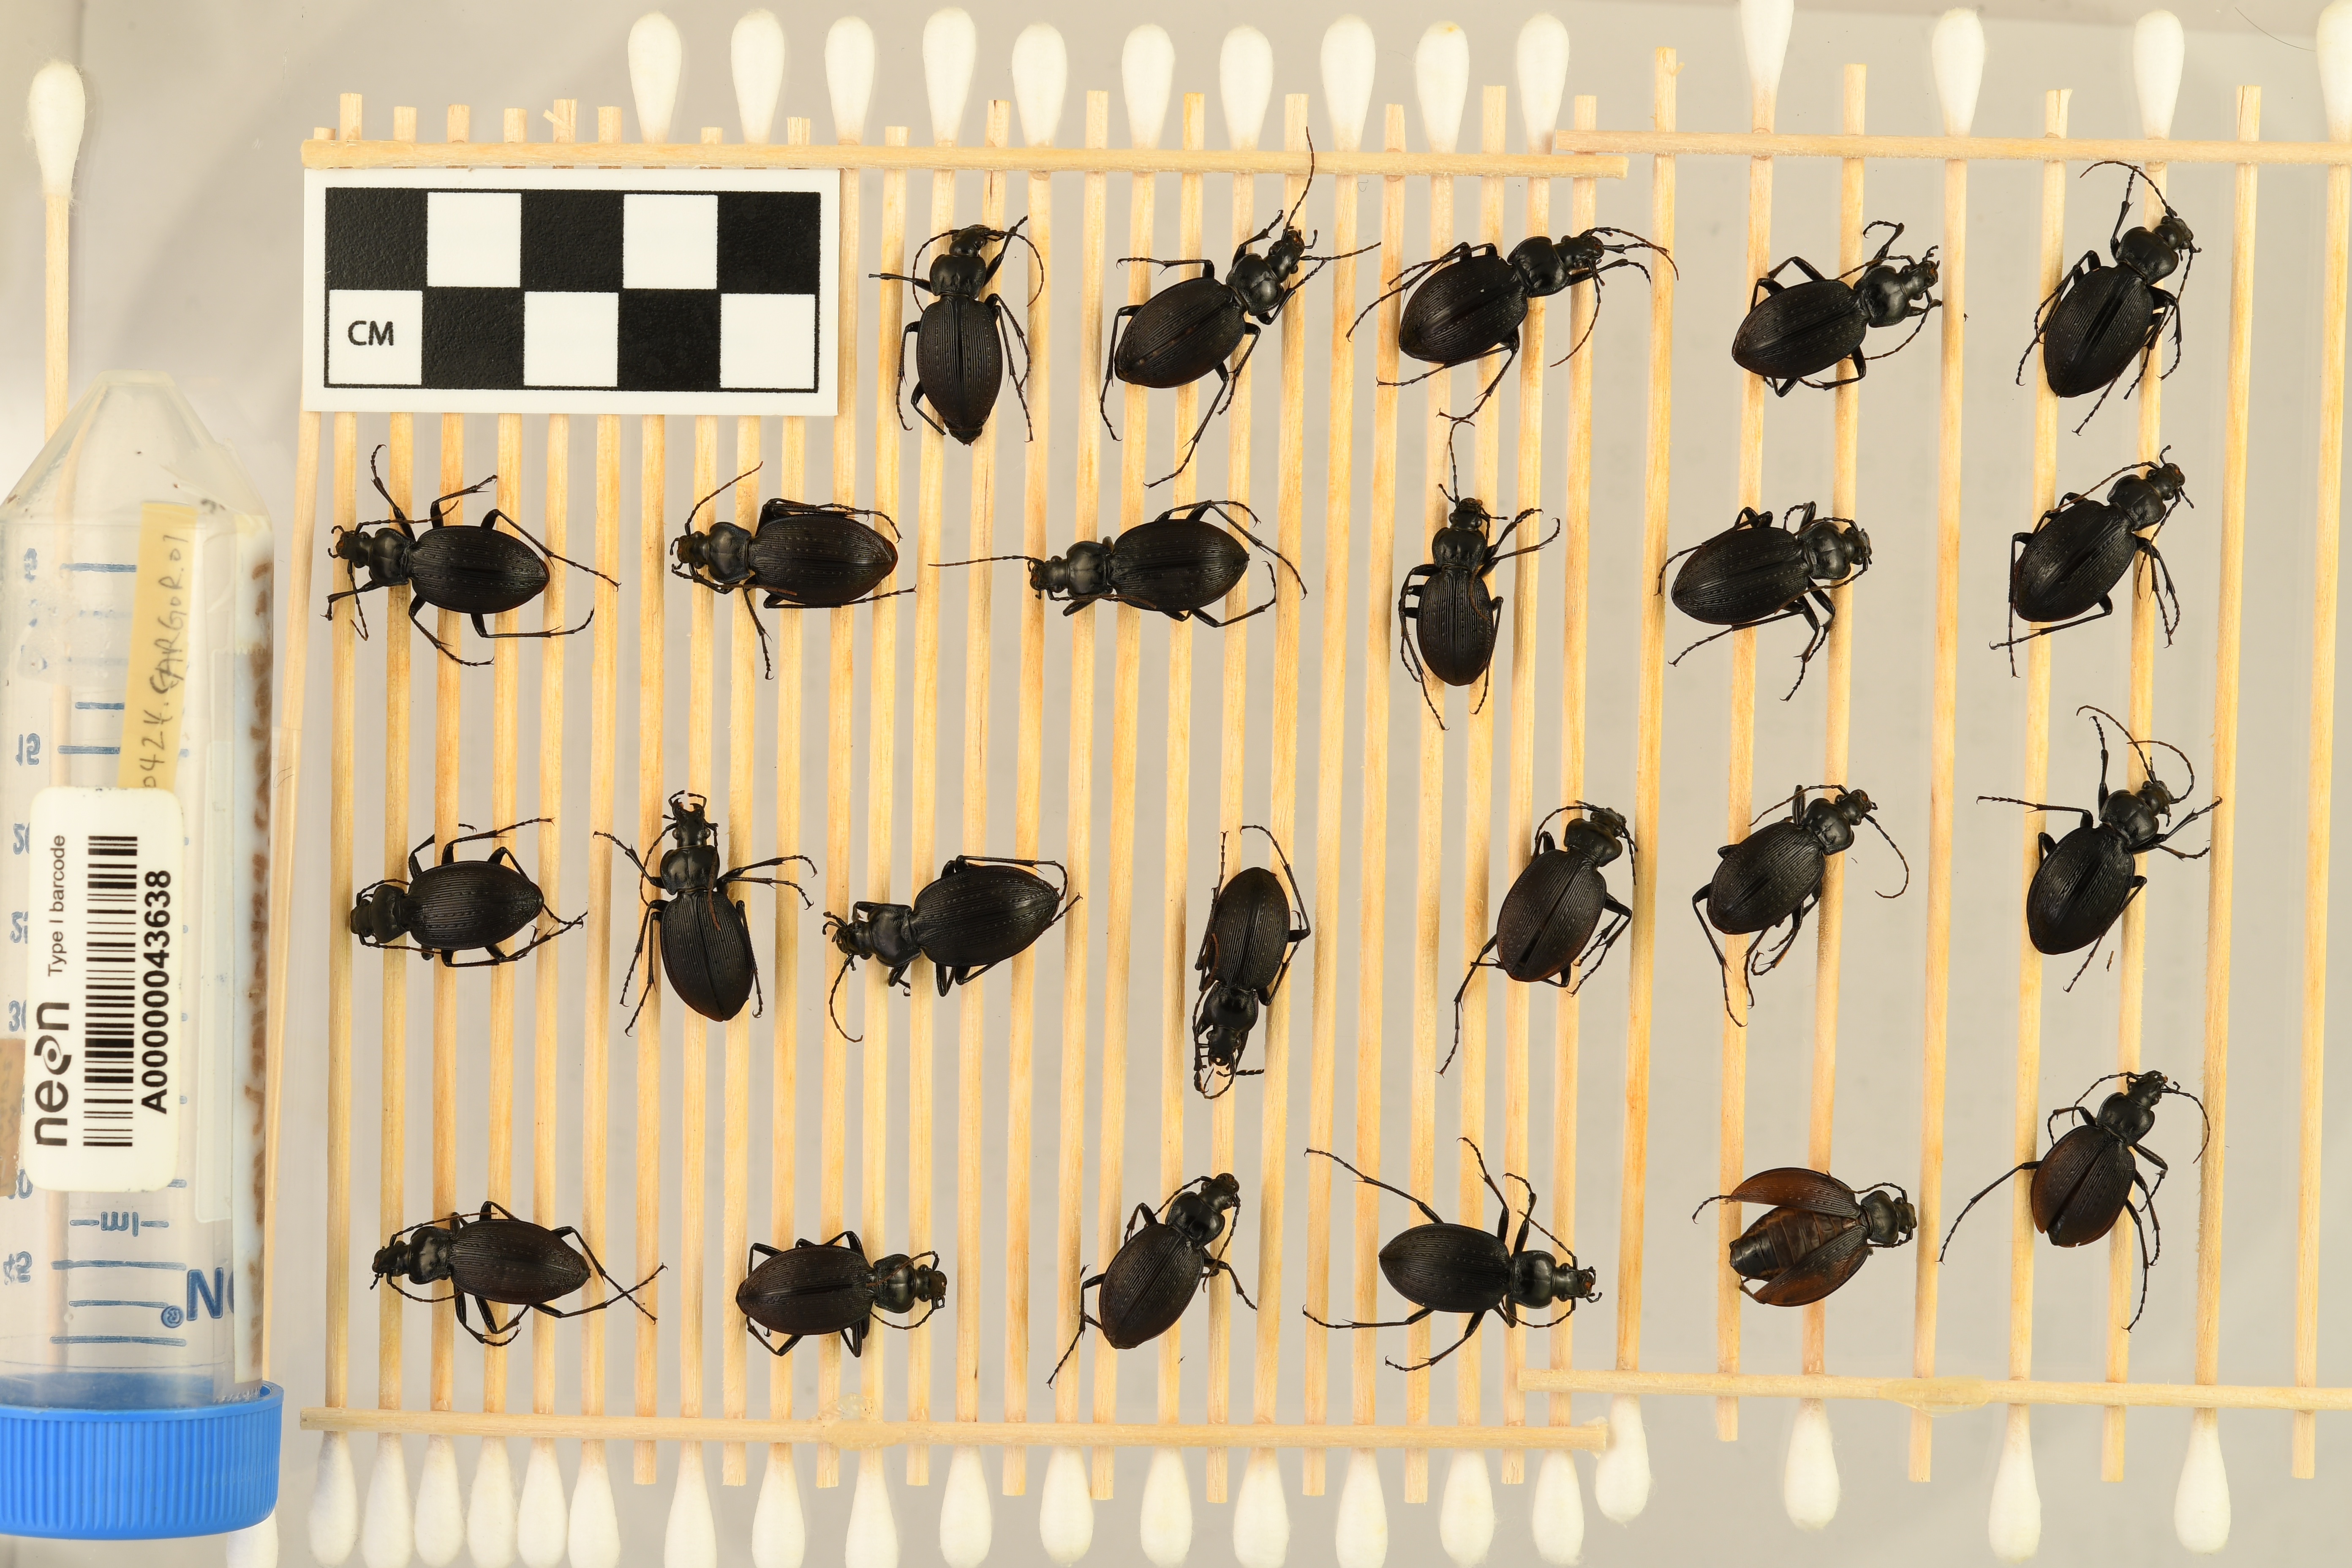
Carabus goryi — Mountain Lake Biological Station NEON, plot MLBS_001. Beetle 1, ElytraLength: 1.385 cm (lying flat: Yes)

Carabus goryi — Mountain Lake Biological Station NEON, plot MLBS_001. Beetle 1, ElytraWidth: 0.5926 cm (lying flat: Yes)

Carabus goryi — Mountain Lake Biological Station NEON, plot MLBS_001. Beetle 2, ElytraLength: 1.42 cm (lying flat: Yes)

Carabus goryi — Mountain Lake Biological Station NEON, plot MLBS_001. Beetle 2, ElytraWidth: 0.6241 cm (lying flat: Yes)

Carabus goryi — Mountain Lake Biological Station NEON, plot MLBS_001. Beetle 3, ElytraLength: 1.44 cm (lying flat: Yes)

Carabus goryi — Mountain Lake Biological Station NEON, plot MLBS_001. Beetle 3, ElytraWidth: 0.6532 cm (lying flat: Yes)

Carabus goryi — Mountain Lake Biological Station NEON, plot MLBS_001. Beetle 4, ElytraLength: 1.441 cm (lying flat: Yes)

Carabus goryi — Mountain Lake Biological Station NEON, plot MLBS_001. Beetle 4, ElytraWidth: 0.6206 cm (lying flat: Yes)

Carabus goryi — Mountain Lake Biological Station NEON, plot MLBS_001. Beetle 5, ElytraLength: 1.48 cm (lying flat: Yes)

Carabus goryi — Mountain Lake Biological Station NEON, plot MLBS_001. Beetle 5, ElytraWidth: 0.6532 cm (lying flat: Yes)

Carabus goryi — Mountain Lake Biological Station NEON, plot MLBS_001. Beetle 6, ElytraLength: 1.435 cm (lying flat: Yes)

Carabus goryi — Mountain Lake Biological Station NEON, plot MLBS_001. Beetle 6, ElytraWidth: 0.6364 cm (lying flat: Yes)

Carabus goryi — Mountain Lake Biological Station NEON, plot MLBS_001. Beetle 7, ElytraLength: 1.476 cm (lying flat: Yes)

Carabus goryi — Mountain Lake Biological Station NEON, plot MLBS_001. Beetle 7, ElytraWidth: 0.6328 cm (lying flat: Yes)

Carabus goryi — Mountain Lake Biological Station NEON, plot MLBS_001. Beetle 8, ElytraLength: 1.438 cm (lying flat: Yes)

Carabus goryi — Mountain Lake Biological Station NEON, plot MLBS_001. Beetle 8, ElytraWidth: 0.6452 cm (lying flat: Yes)

Carabus goryi — Mountain Lake Biological Station NEON, plot MLBS_001. Beetle 9, ElytraLength: 1.21 cm (lying flat: Yes)

Carabus goryi — Mountain Lake Biological Station NEON, plot MLBS_001. Beetle 9, ElytraWidth: 0.5526 cm (lying flat: Yes)

Carabus goryi — Mountain Lake Biological Station NEON, plot MLBS_001. Beetle 10, ElytraLength: 1.427 cm (lying flat: Yes)

Carabus goryi — Mountain Lake Biological Station NEON, plot MLBS_001. Beetle 10, ElytraWidth: 0.6578 cm (lying flat: Yes)

Carabus goryi — Mountain Lake Biological Station NEON, plot MLBS_001. Beetle 11, ElytraLength: 1.47 cm (lying flat: Yes)

Carabus goryi — Mountain Lake Biological Station NEON, plot MLBS_001. Beetle 11, ElytraWidth: 0.6978 cm (lying flat: Yes)

Carabus goryi — Mountain Lake Biological Station NEON, plot MLBS_001. Beetle 12, ElytraLength: 1.411 cm (lying flat: Yes)

Carabus goryi — Mountain Lake Biological Station NEON, plot MLBS_001. Beetle 12, ElytraWidth: 0.6584 cm (lying flat: Yes)

Carabus goryi — Mountain Lake Biological Station NEON, plot MLBS_001. Beetle 13, ElytraLength: 1.392 cm (lying flat: Yes)

Carabus goryi — Mountain Lake Biological Station NEON, plot MLBS_001. Beetle 13, ElytraWidth: 0.6127 cm (lying flat: Yes)

Carabus goryi — Mountain Lake Biological Station NEON, plot MLBS_001. Beetle 14, ElytraLength: 1.529 cm (lying flat: Yes)

Carabus goryi — Mountain Lake Biological Station NEON, plot MLBS_001. Beetle 14, ElytraWidth: 0.7021 cm (lying flat: Yes)

Carabus goryi — Mountain Lake Biological Station NEON, plot MLBS_001. Beetle 15, ElytraLength: 1.264 cm (lying flat: Yes)

Carabus goryi — Mountain Lake Biological Station NEON, plot MLBS_001. Beetle 15, ElytraWidth: 0.5937 cm (lying flat: Yes)

Carabus goryi — Mountain Lake Biological Station NEON, plot MLBS_001. Beetle 16, ElytraLength: 1.449 cm (lying flat: Yes)

Carabus goryi — Mountain Lake Biological Station NEON, plot MLBS_001. Beetle 16, ElytraWidth: 0.6479 cm (lying flat: Yes)

Carabus goryi — Mountain Lake Biological Station NEON, plot MLBS_001. Beetle 17, ElytraLength: 1.344 cm (lying flat: Yes)

Carabus goryi — Mountain Lake Biological Station NEON, plot MLBS_001. Beetle 17, ElytraWidth: 0.5795 cm (lying flat: Yes)

Carabus goryi — Mountain Lake Biological Station NEON, plot MLBS_001. Beetle 18, ElytraLength: 1.388 cm (lying flat: Yes)

Carabus goryi — Mountain Lake Biological Station NEON, plot MLBS_001. Beetle 18, ElytraWidth: 0.6459 cm (lying flat: Yes)

Carabus goryi — Mountain Lake Biological Station NEON, plot MLBS_001. Beetle 19, ElytraLength: 1.378 cm (lying flat: Yes)

Carabus goryi — Mountain Lake Biological Station NEON, plot MLBS_001. Beetle 19, ElytraWidth: 0.6193 cm (lying flat: Yes)

Carabus goryi — Mountain Lake Biological Station NEON, plot MLBS_001. Beetle 20, ElytraLength: 1.388 cm (lying flat: Yes)

Carabus goryi — Mountain Lake Biological Station NEON, plot MLBS_001. Beetle 20, ElytraWidth: 0.648 cm (lying flat: Yes)

Carabus goryi — Mountain Lake Biological Station NEON, plot MLBS_001. Beetle 21, ElytraLength: 1.303 cm (lying flat: Yes)

Carabus goryi — Mountain Lake Biological Station NEON, plot MLBS_001. Beetle 21, ElytraWidth: 0.621 cm (lying flat: Yes)

Carabus goryi — Mountain Lake Biological Station NEON, plot MLBS_001. Beetle 22, ElytraLength: 1.361 cm (lying flat: Yes)

Carabus goryi — Mountain Lake Biological Station NEON, plot MLBS_001. Beetle 22, ElytraWidth: 0.6684 cm (lying flat: Yes)

Carabus goryi — Mountain Lake Biological Station NEON, plot MLBS_001. Beetle 23, ElytraLength: 1.423 cm (lying flat: No)

Carabus goryi — Mountain Lake Biological Station NEON, plot MLBS_001. Beetle 23, ElytraWidth: 0.4912 cm (lying flat: No)

Carabus goryi — Mountain Lake Biological Station NEON, plot MLBS_001. Beetle 24, ElytraLength: 1.277 cm (lying flat: No)

Carabus goryi — Mountain Lake Biological Station NEON, plot MLBS_001. Beetle 24, ElytraWidth: 0.5328 cm (lying flat: No)

Carabus goryi — Mountain Lake Biological Station NEON, plot MLBS_001. Beetle 1, ElytraLength: 1.219 cm (lying flat: Yes)

Carabus goryi — Mountain Lake Biological Station NEON, plot MLBS_001. Beetle 1, ElytraWidth: 0.5554 cm (lying flat: Yes)

Carabus goryi — Mountain Lake Biological Station NEON, plot MLBS_001. Beetle 2, ElytraLength: 1.26 cm (lying flat: Yes)

Carabus goryi — Mountain Lake Biological Station NEON, plot MLBS_001. Beetle 2, ElytraWidth: 0.6751 cm (lying flat: Yes)

Carabus goryi — Mountain Lake Biological Station NEON, plot MLBS_001. Beetle 3, ElytraLength: 1.31 cm (lying flat: Yes)

Carabus goryi — Mountain Lake Biological Station NEON, plot MLBS_001. Beetle 3, ElytraWidth: 0.6426 cm (lying flat: Yes)

Carabus goryi — Mountain Lake Biological Station NEON, plot MLBS_001. Beetle 4, ElytraLength: 1.302 cm (lying flat: Yes)

Carabus goryi — Mountain Lake Biological Station NEON, plot MLBS_001. Beetle 4, ElytraWidth: 0.5823 cm (lying flat: Yes)

Carabus goryi — Mountain Lake Biological Station NEON, plot MLBS_001. Beetle 5, ElytraLength: 1.349 cm (lying flat: Yes)

Carabus goryi — Mountain Lake Biological Station NEON, plot MLBS_001. Beetle 5, ElytraWidth: 0.5849 cm (lying flat: Yes)

Carabus goryi — Mountain Lake Biological Station NEON, plot MLBS_001. Beetle 6, ElytraLength: 1.273 cm (lying flat: Yes)

Carabus goryi — Mountain Lake Biological Station NEON, plot MLBS_001. Beetle 6, ElytraWidth: 0.5844 cm (lying flat: Yes)

Carabus goryi — Mountain Lake Biological Station NEON, plot MLBS_001. Beetle 7, ElytraLength: 1.315 cm (lying flat: Yes)

Carabus goryi — Mountain Lake Biological Station NEON, plot MLBS_001. Beetle 7, ElytraWidth: 0.5302 cm (lying flat: Yes)

Carabus goryi — Mountain Lake Biological Station NEON, plot MLBS_001. Beetle 8, ElytraLength: 1.317 cm (lying flat: Yes)

Carabus goryi — Mountain Lake Biological Station NEON, plot MLBS_001. Beetle 8, ElytraWidth: 0.6054 cm (lying flat: Yes)